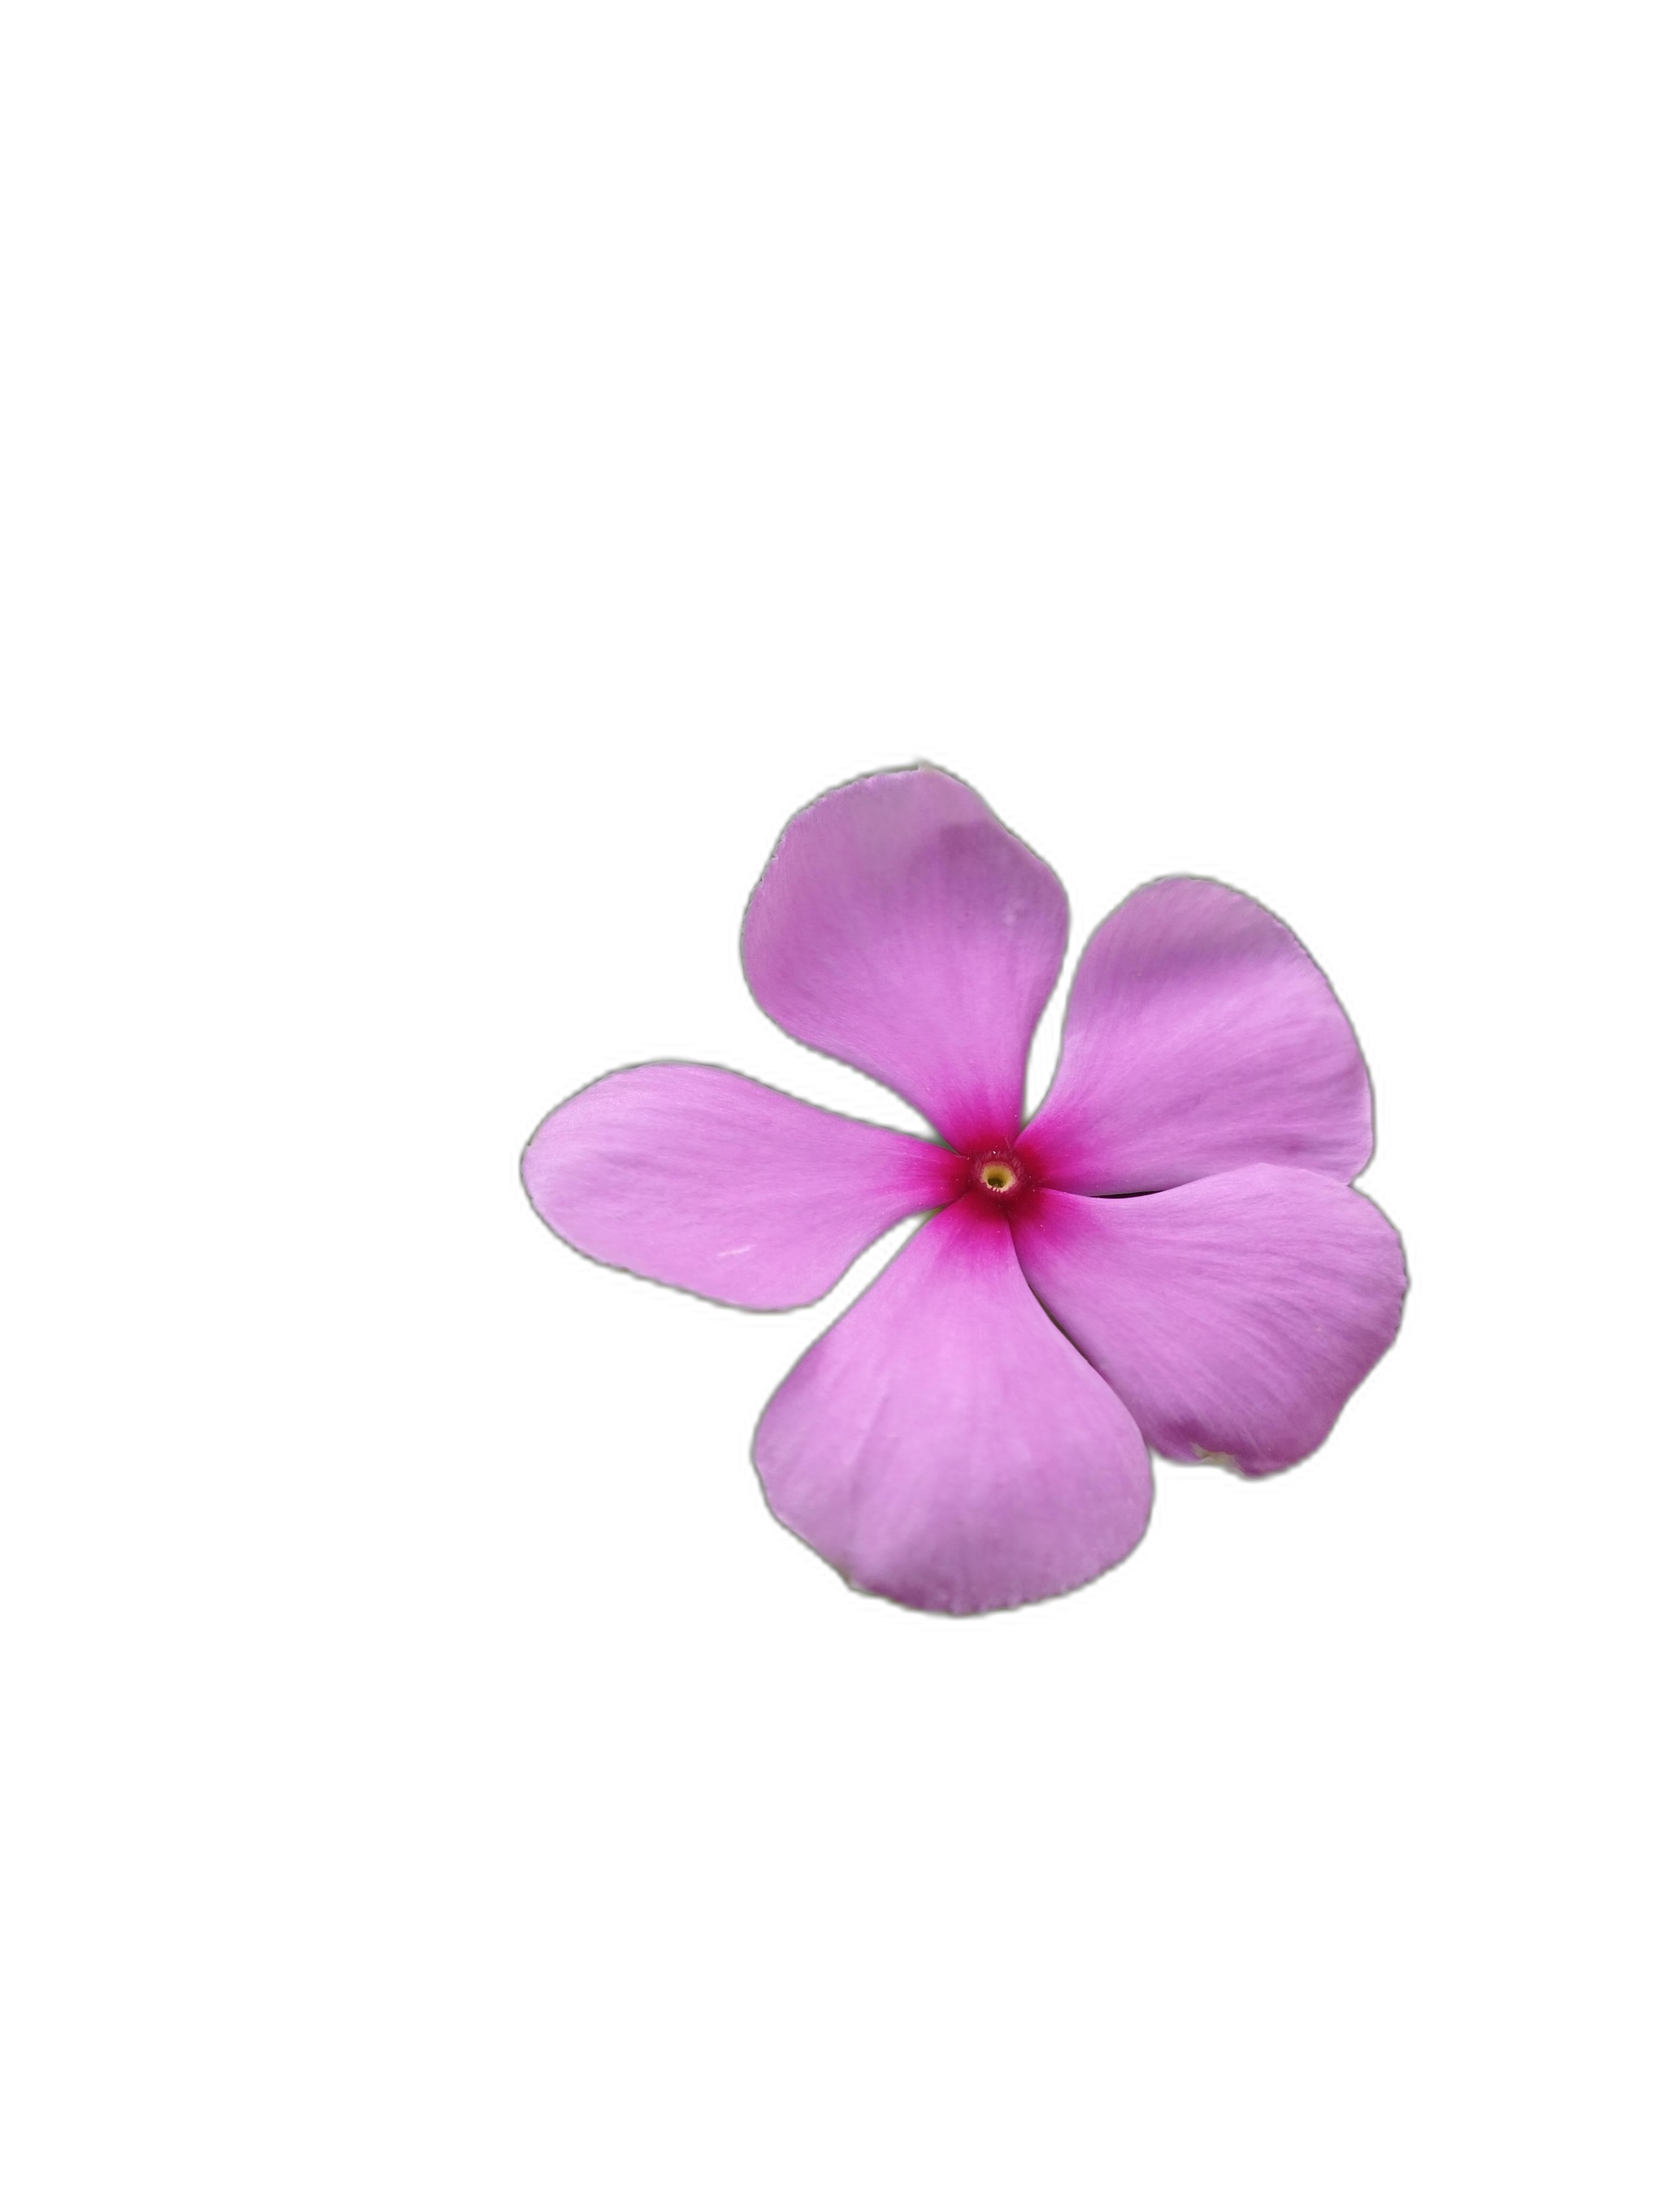
Label: Madagascar periwinkle